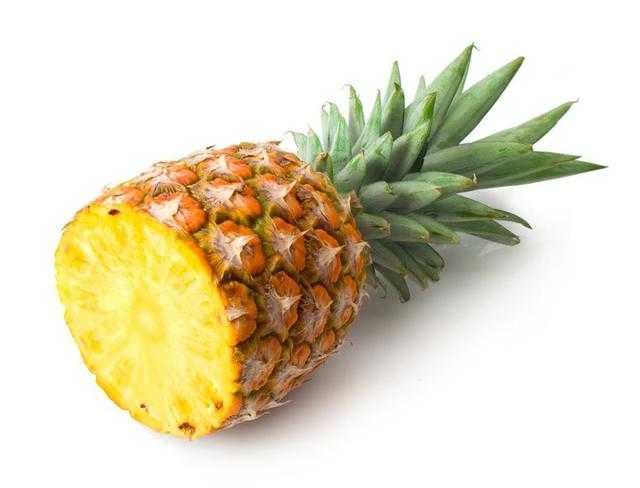
Label: Pineapple